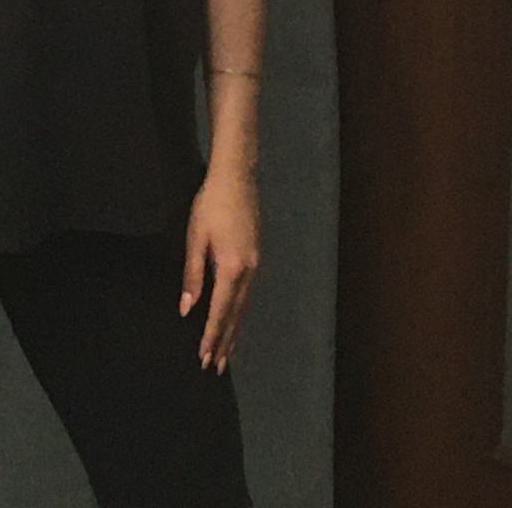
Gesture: no_gesture